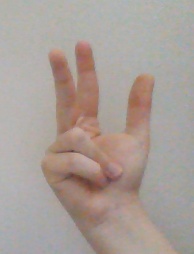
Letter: al